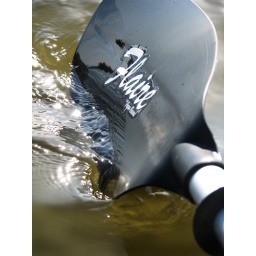
The lake was reflected in my paddle creating a fleeting image as the water slid across it's smooth surface.